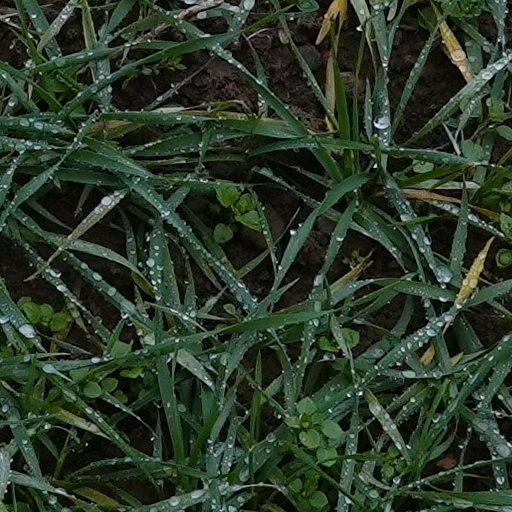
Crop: wheat